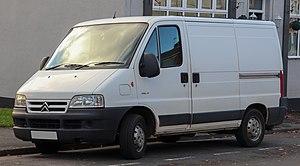
"Début 1994, les C25, J5 et Ducato I sont remplacés, par les Jumper I, Boxer I et Ducato II. Fiat conserve le nom Ducato de la précédente génération. Ces véhicules sont présentés avec la même base mécanique Fiat améliorée mais avec une carrosserie plus aérodynamique. Elle obtient le titre ""Van of the Year"". À partir de cette époque, le Fiat Ducato sera aussi distribué sous la marque Fiat en France où le modèle concurrent est le Renault Master.